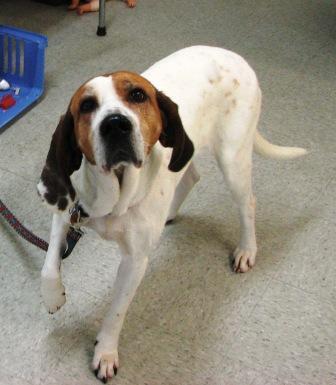
Walker_hound